Bebris tsikhe

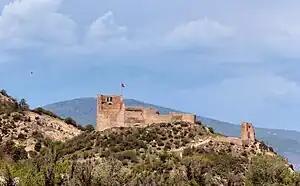

Bebris Tsikhe is an early medieval fortress in Georgia in the historical region of Kartli, Mtskheta. It situated on the right bank of the river Aragvi, on the north of Mtskheta. In ancient times, the fortress was called ″Belti″. Vakhushti Bagrationi calls it ″Beltistsikhe″. The fortress was built to protect Mtskheta and Tbilisi from the north, from the side of the Greater Caucasus Range.